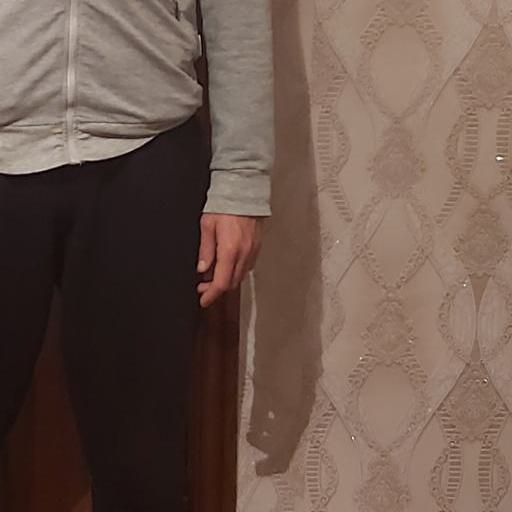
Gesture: no_gesture